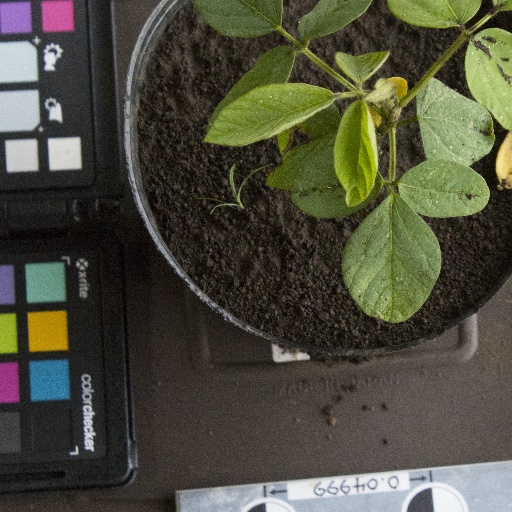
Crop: soybean